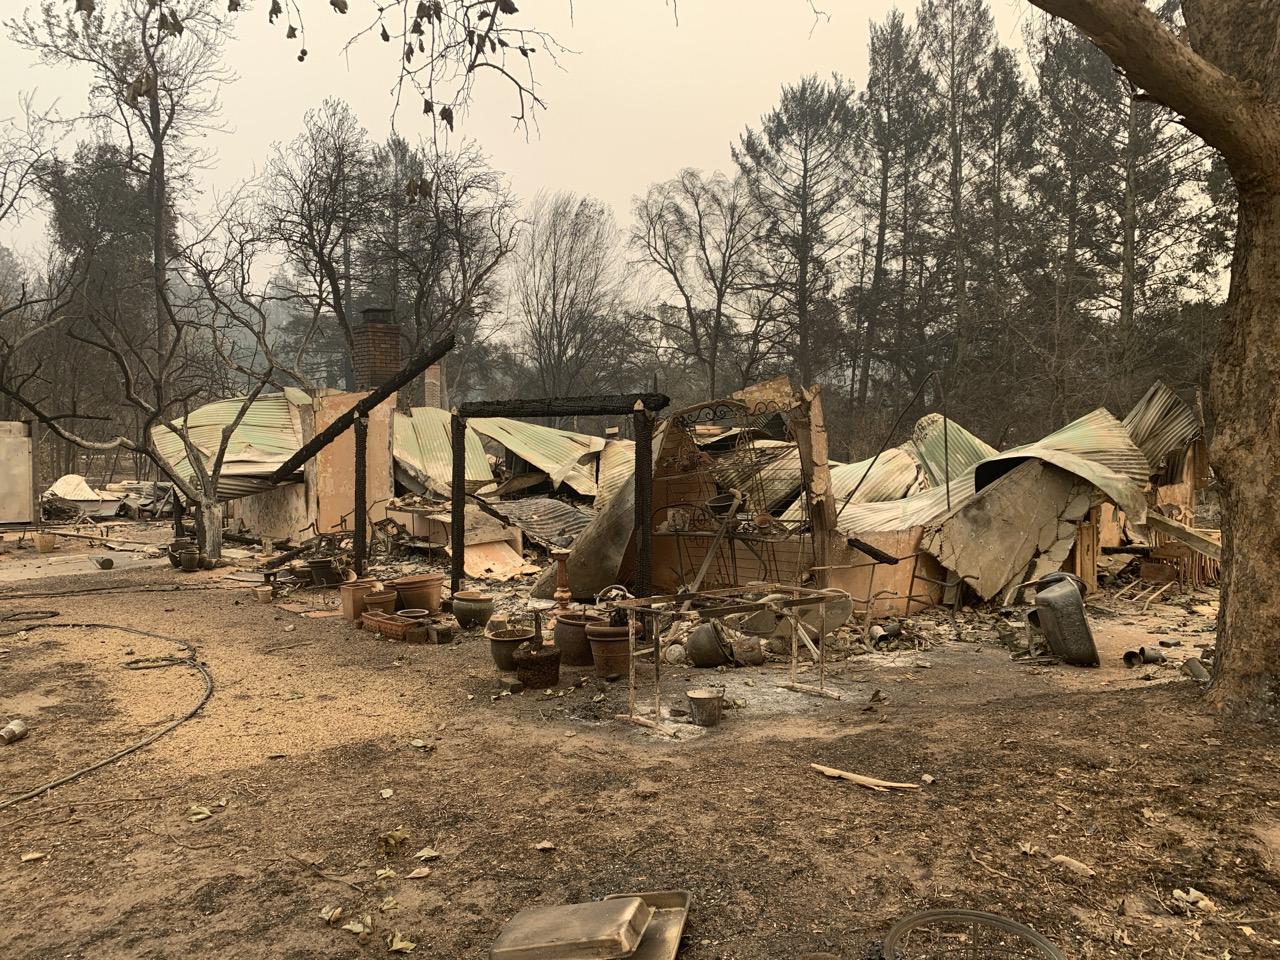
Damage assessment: destroyed